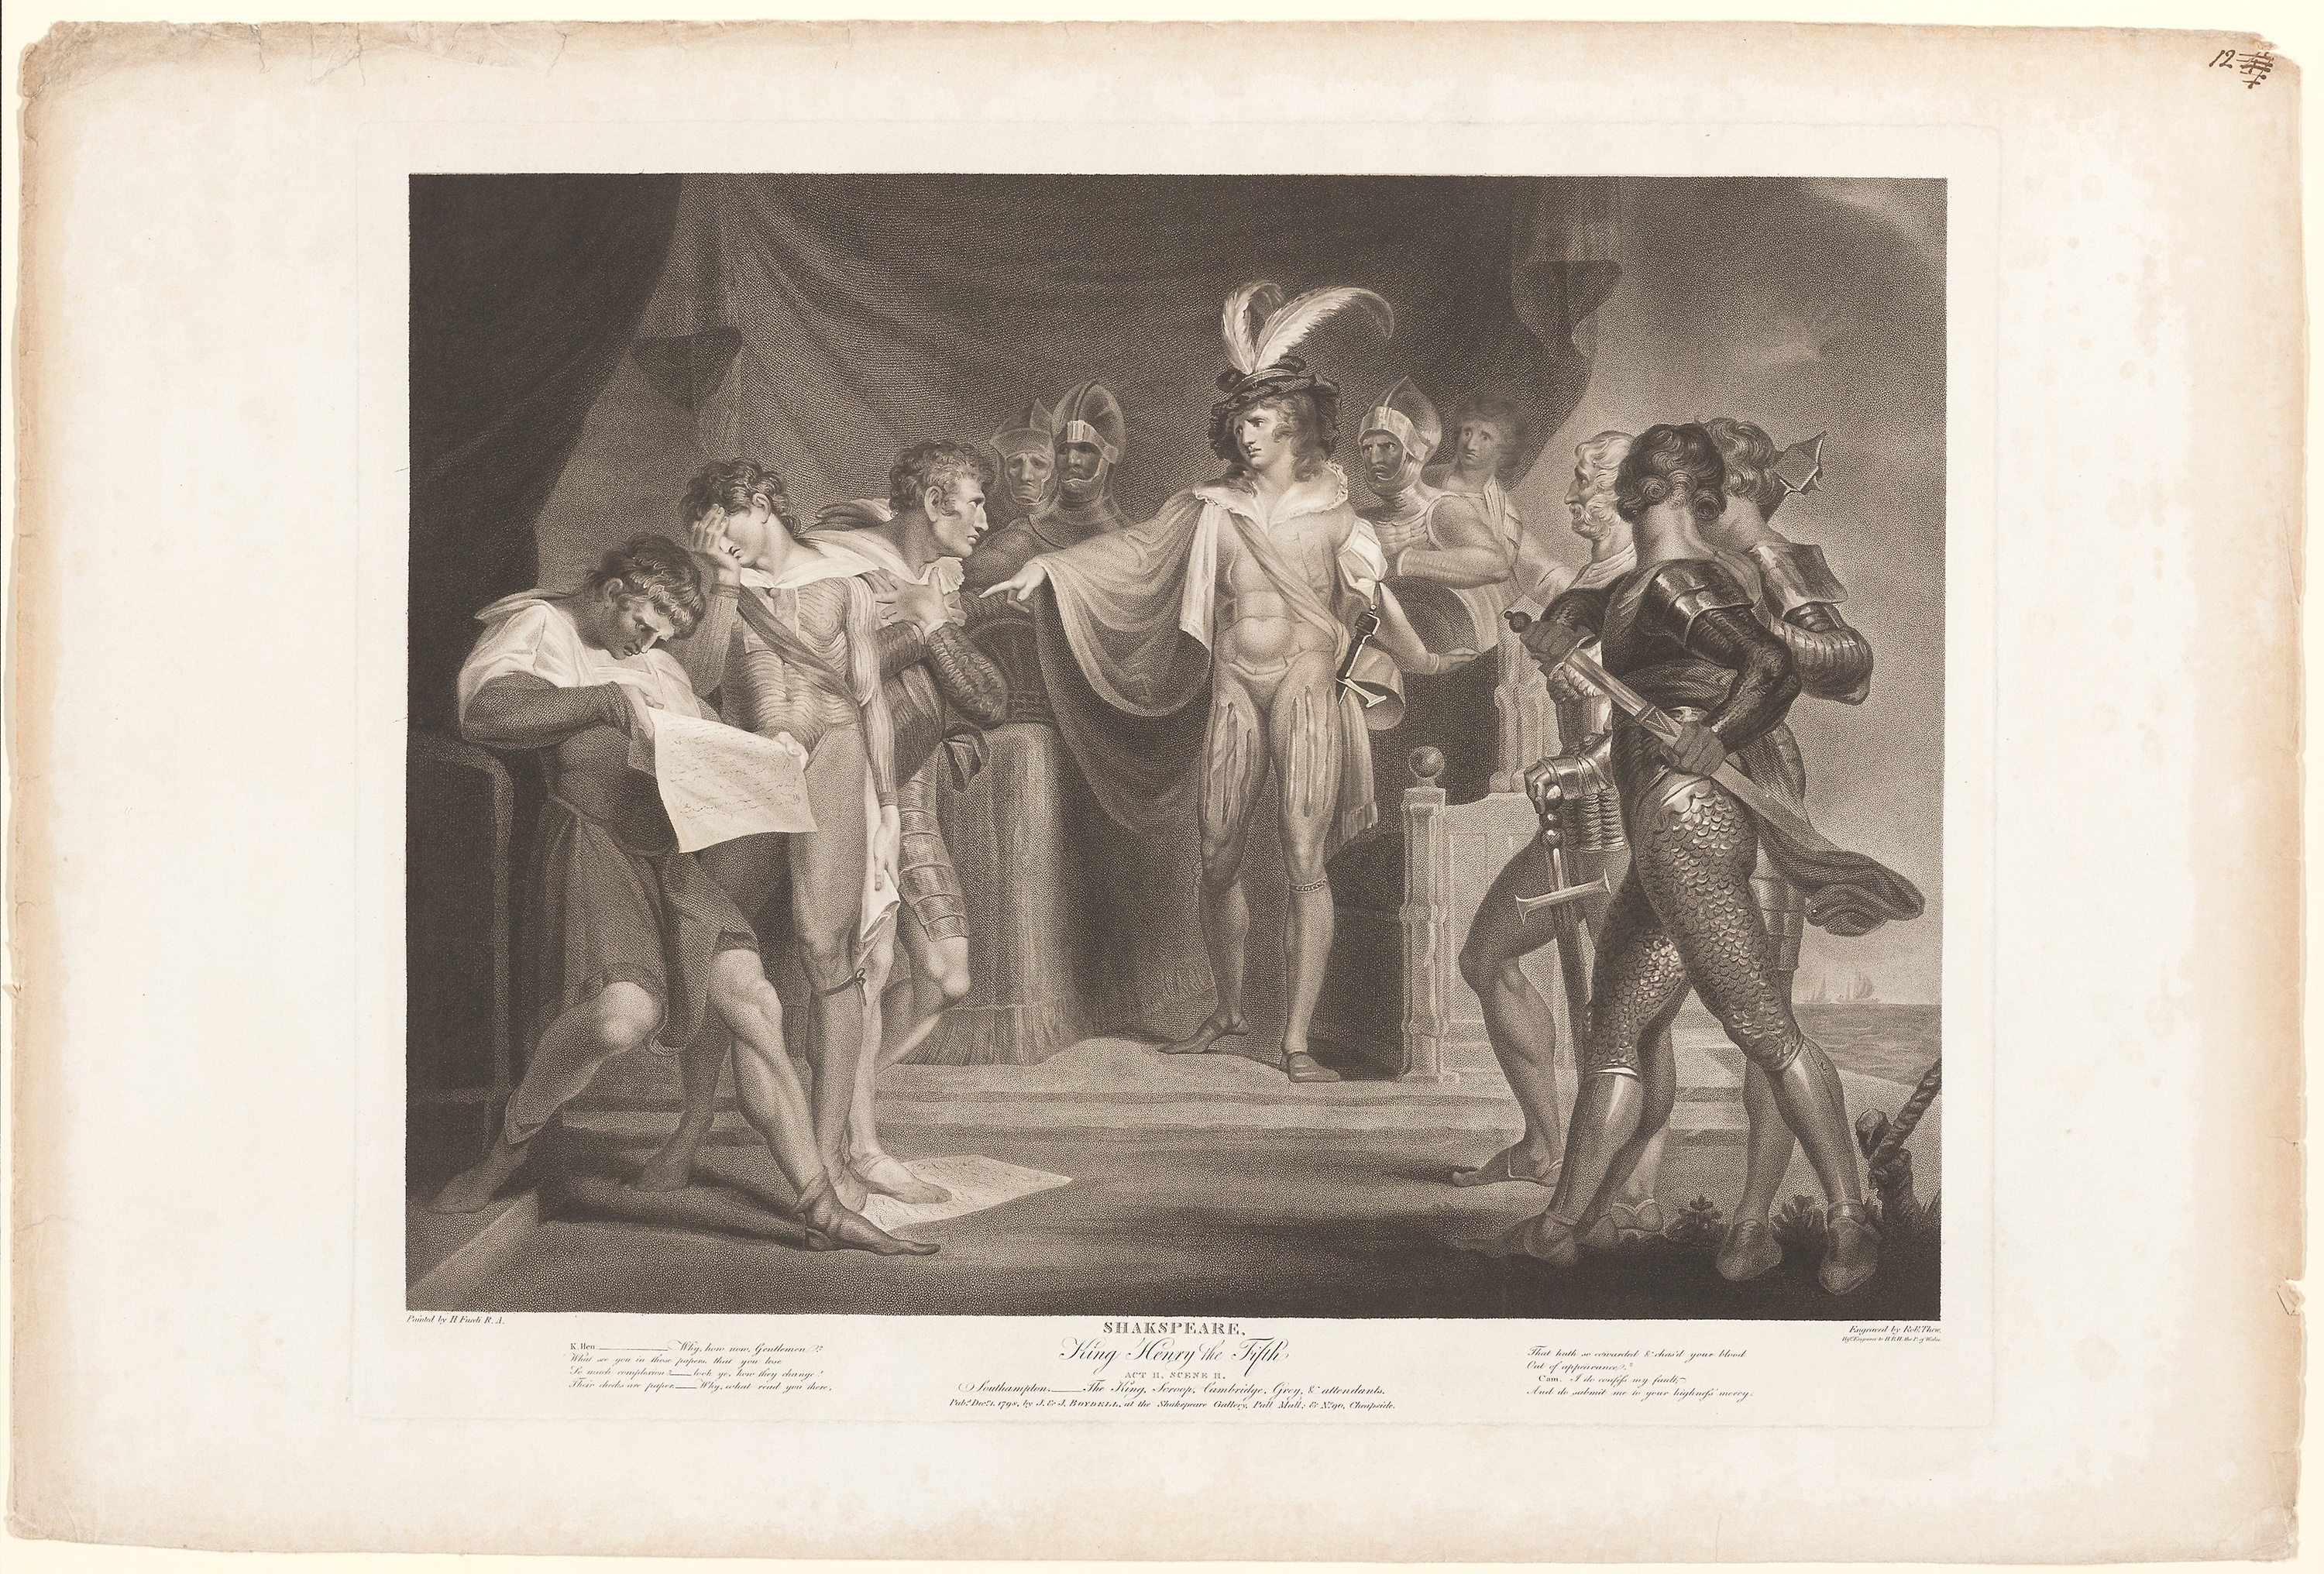
photograph, text, picture frame, art, artwork, history, stock photography